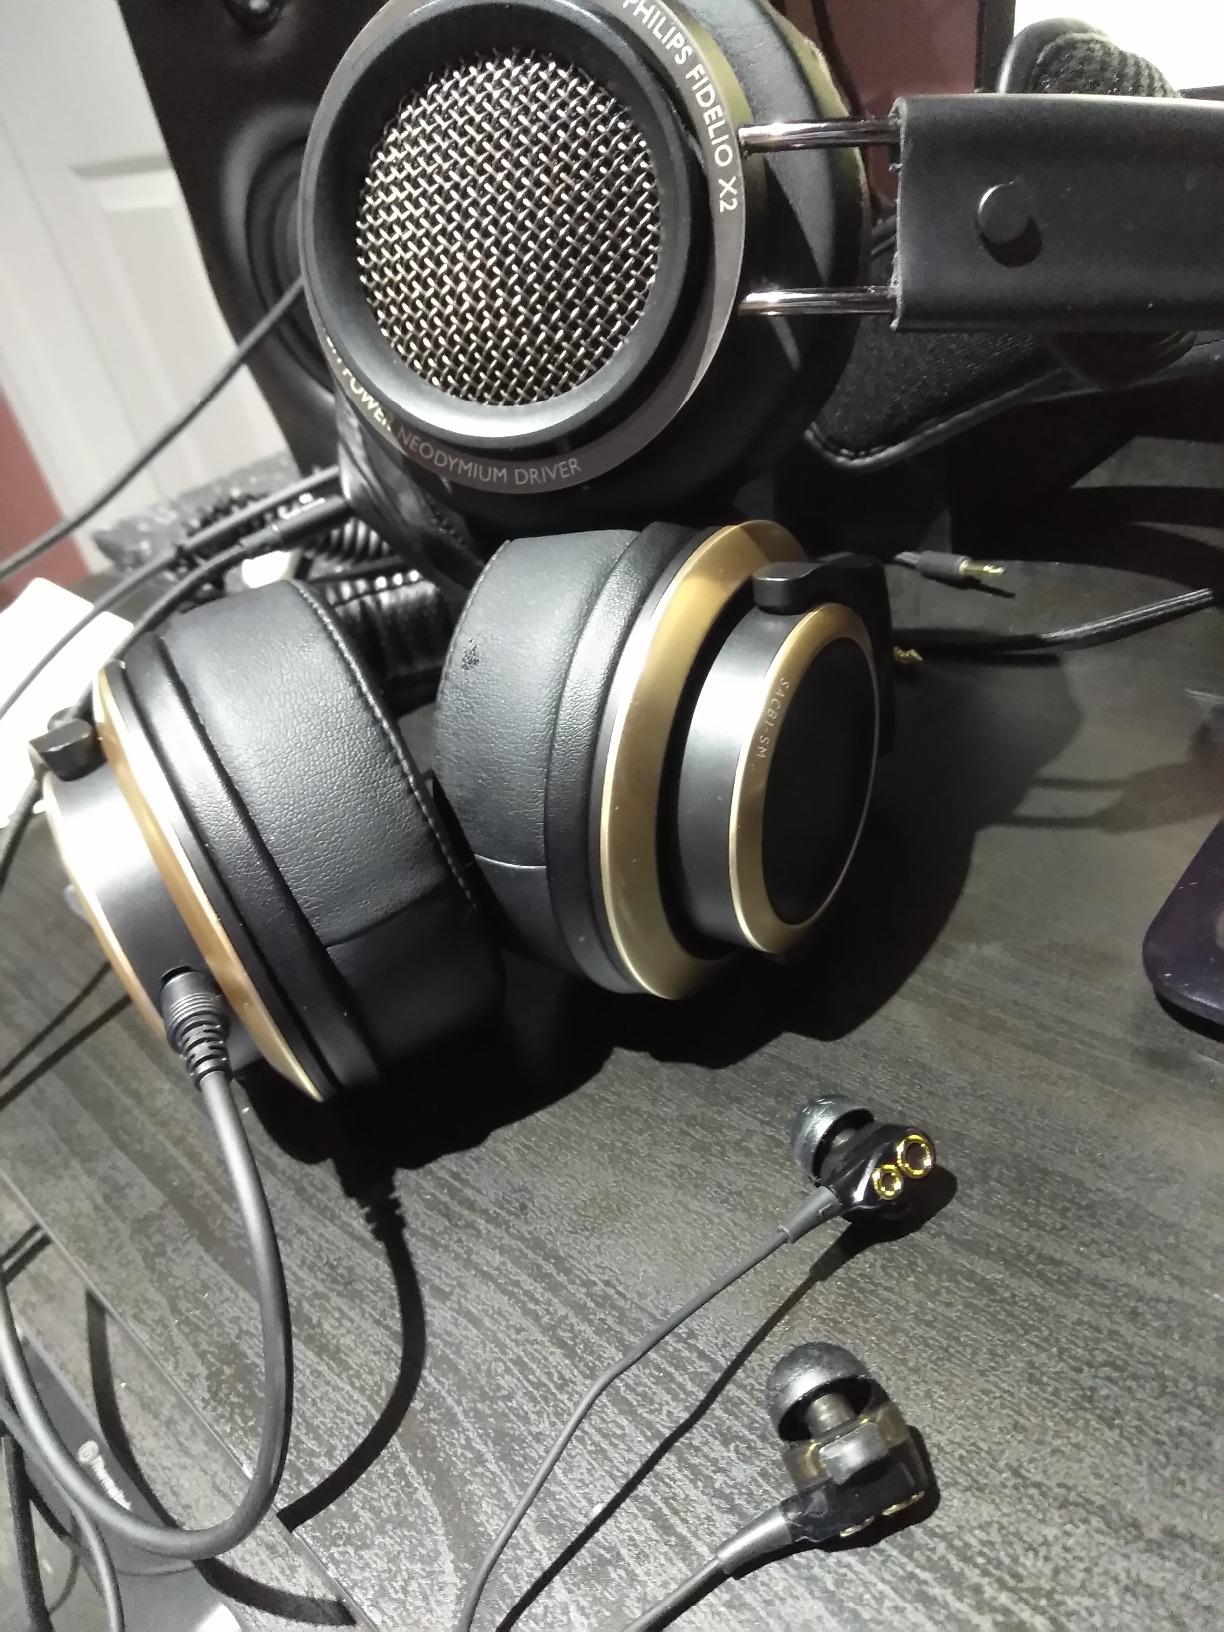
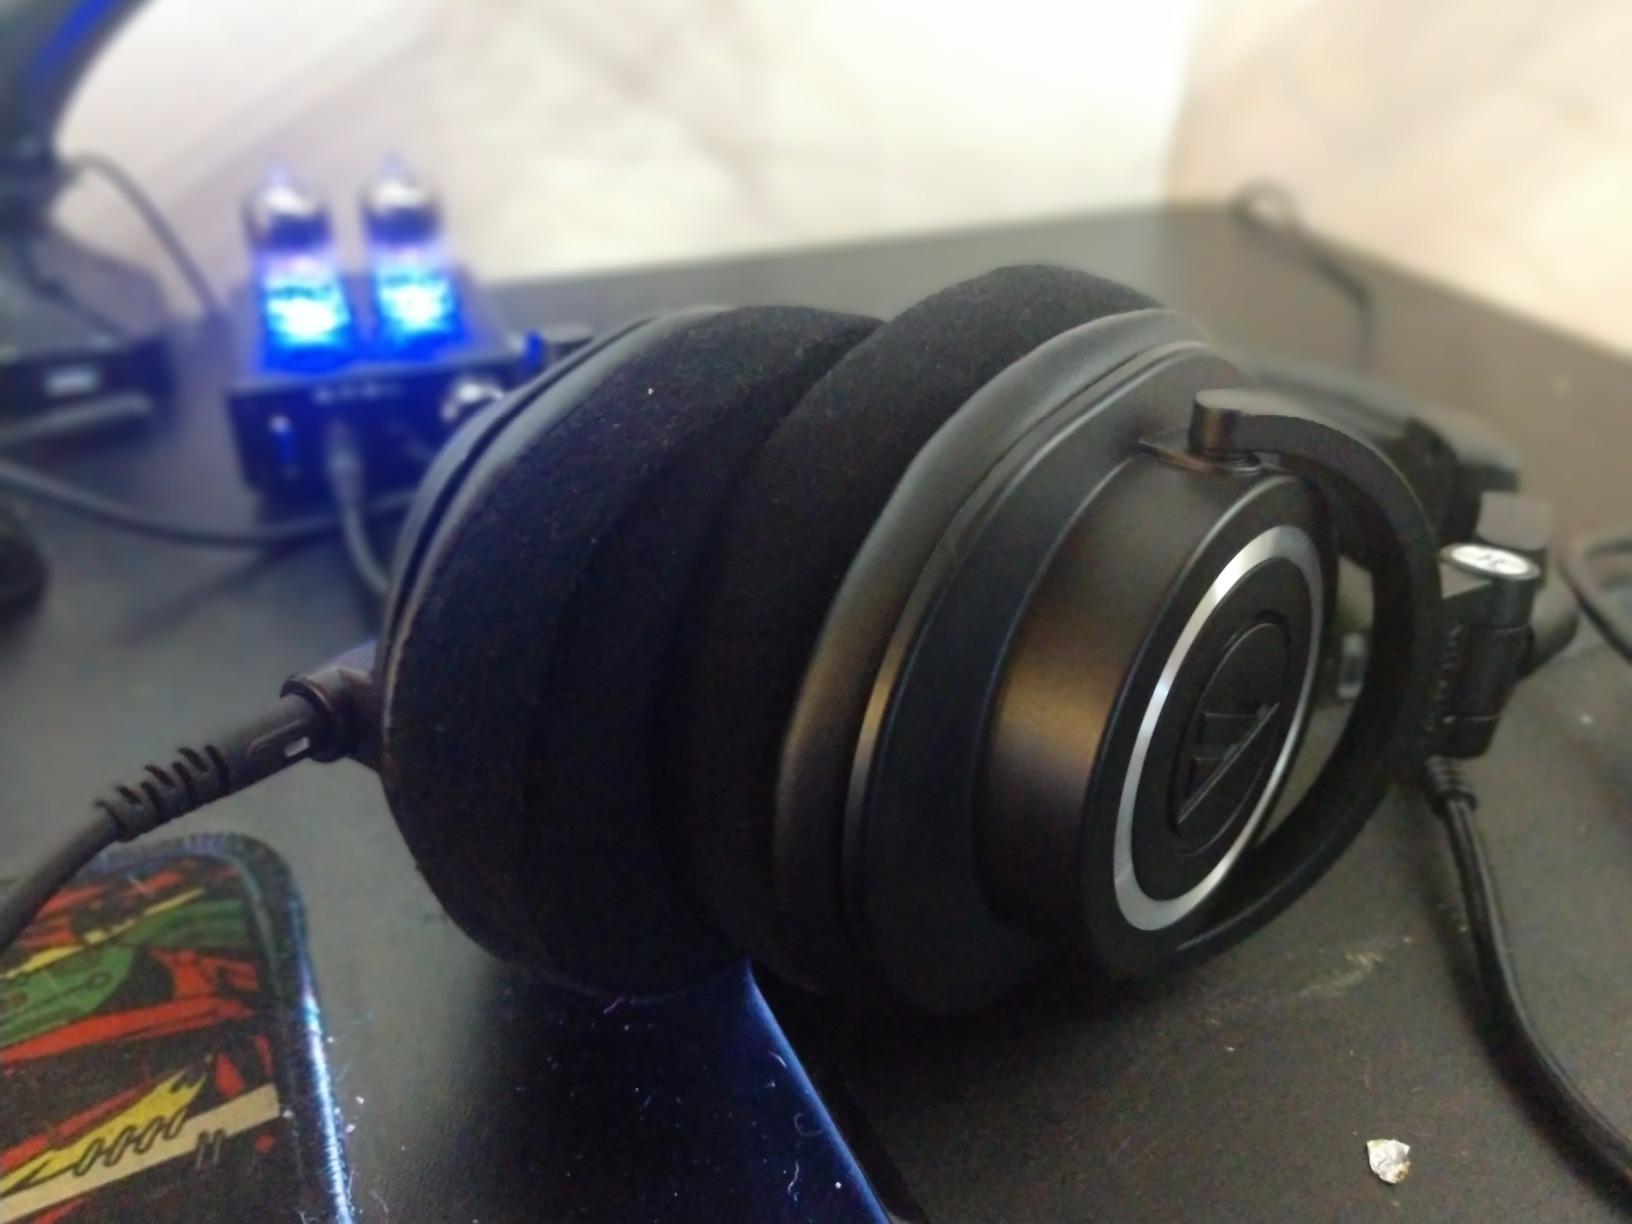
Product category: headphones
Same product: no